John Gordon (merchant)

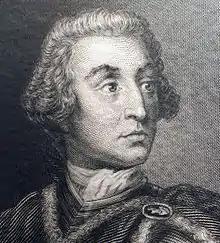
Drawing of James Edward Oglethorpe at Wormslew Historic site, Savannah, Georgia

During the 1750s, the firm of Elliott and Gordon was the most active in the trade between Beaufort and Georgia. John Gordon managed its affairs in Beaufort while Grey Elliot, a lawyer and land speculator, ran the Sunbury, Georgia office; the company was dissolved in 1760 when Elliot became the deputy auditor for Georgia. The Beaufort and Georgia trade had made Gordon rich—he sold his plantation, advertising his "very convenient dwelling house with kitchen, stable, stores and etc.[sic], on the Bay in Beaufort", and moved to Charles Town with his family.